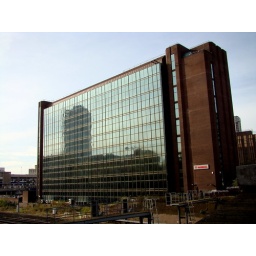
The under construction Altitude 25 skyscraper reflects in the glass of. the Mondial building in Croydon.